Sources for the historicity of Jesus

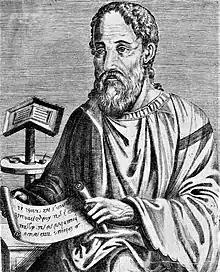
Eusebius of Caesarea

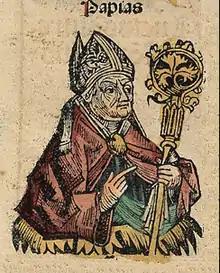
Papias of Hierapolis

Two possible patristic sources that may refer to eyewitness encounters with Jesus are the early references of Papias and Quadratus, reported by Eusebius of Caesarea in the 4th century.